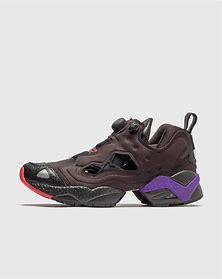
Brand: Reebok
Model: Instapump Fury 95